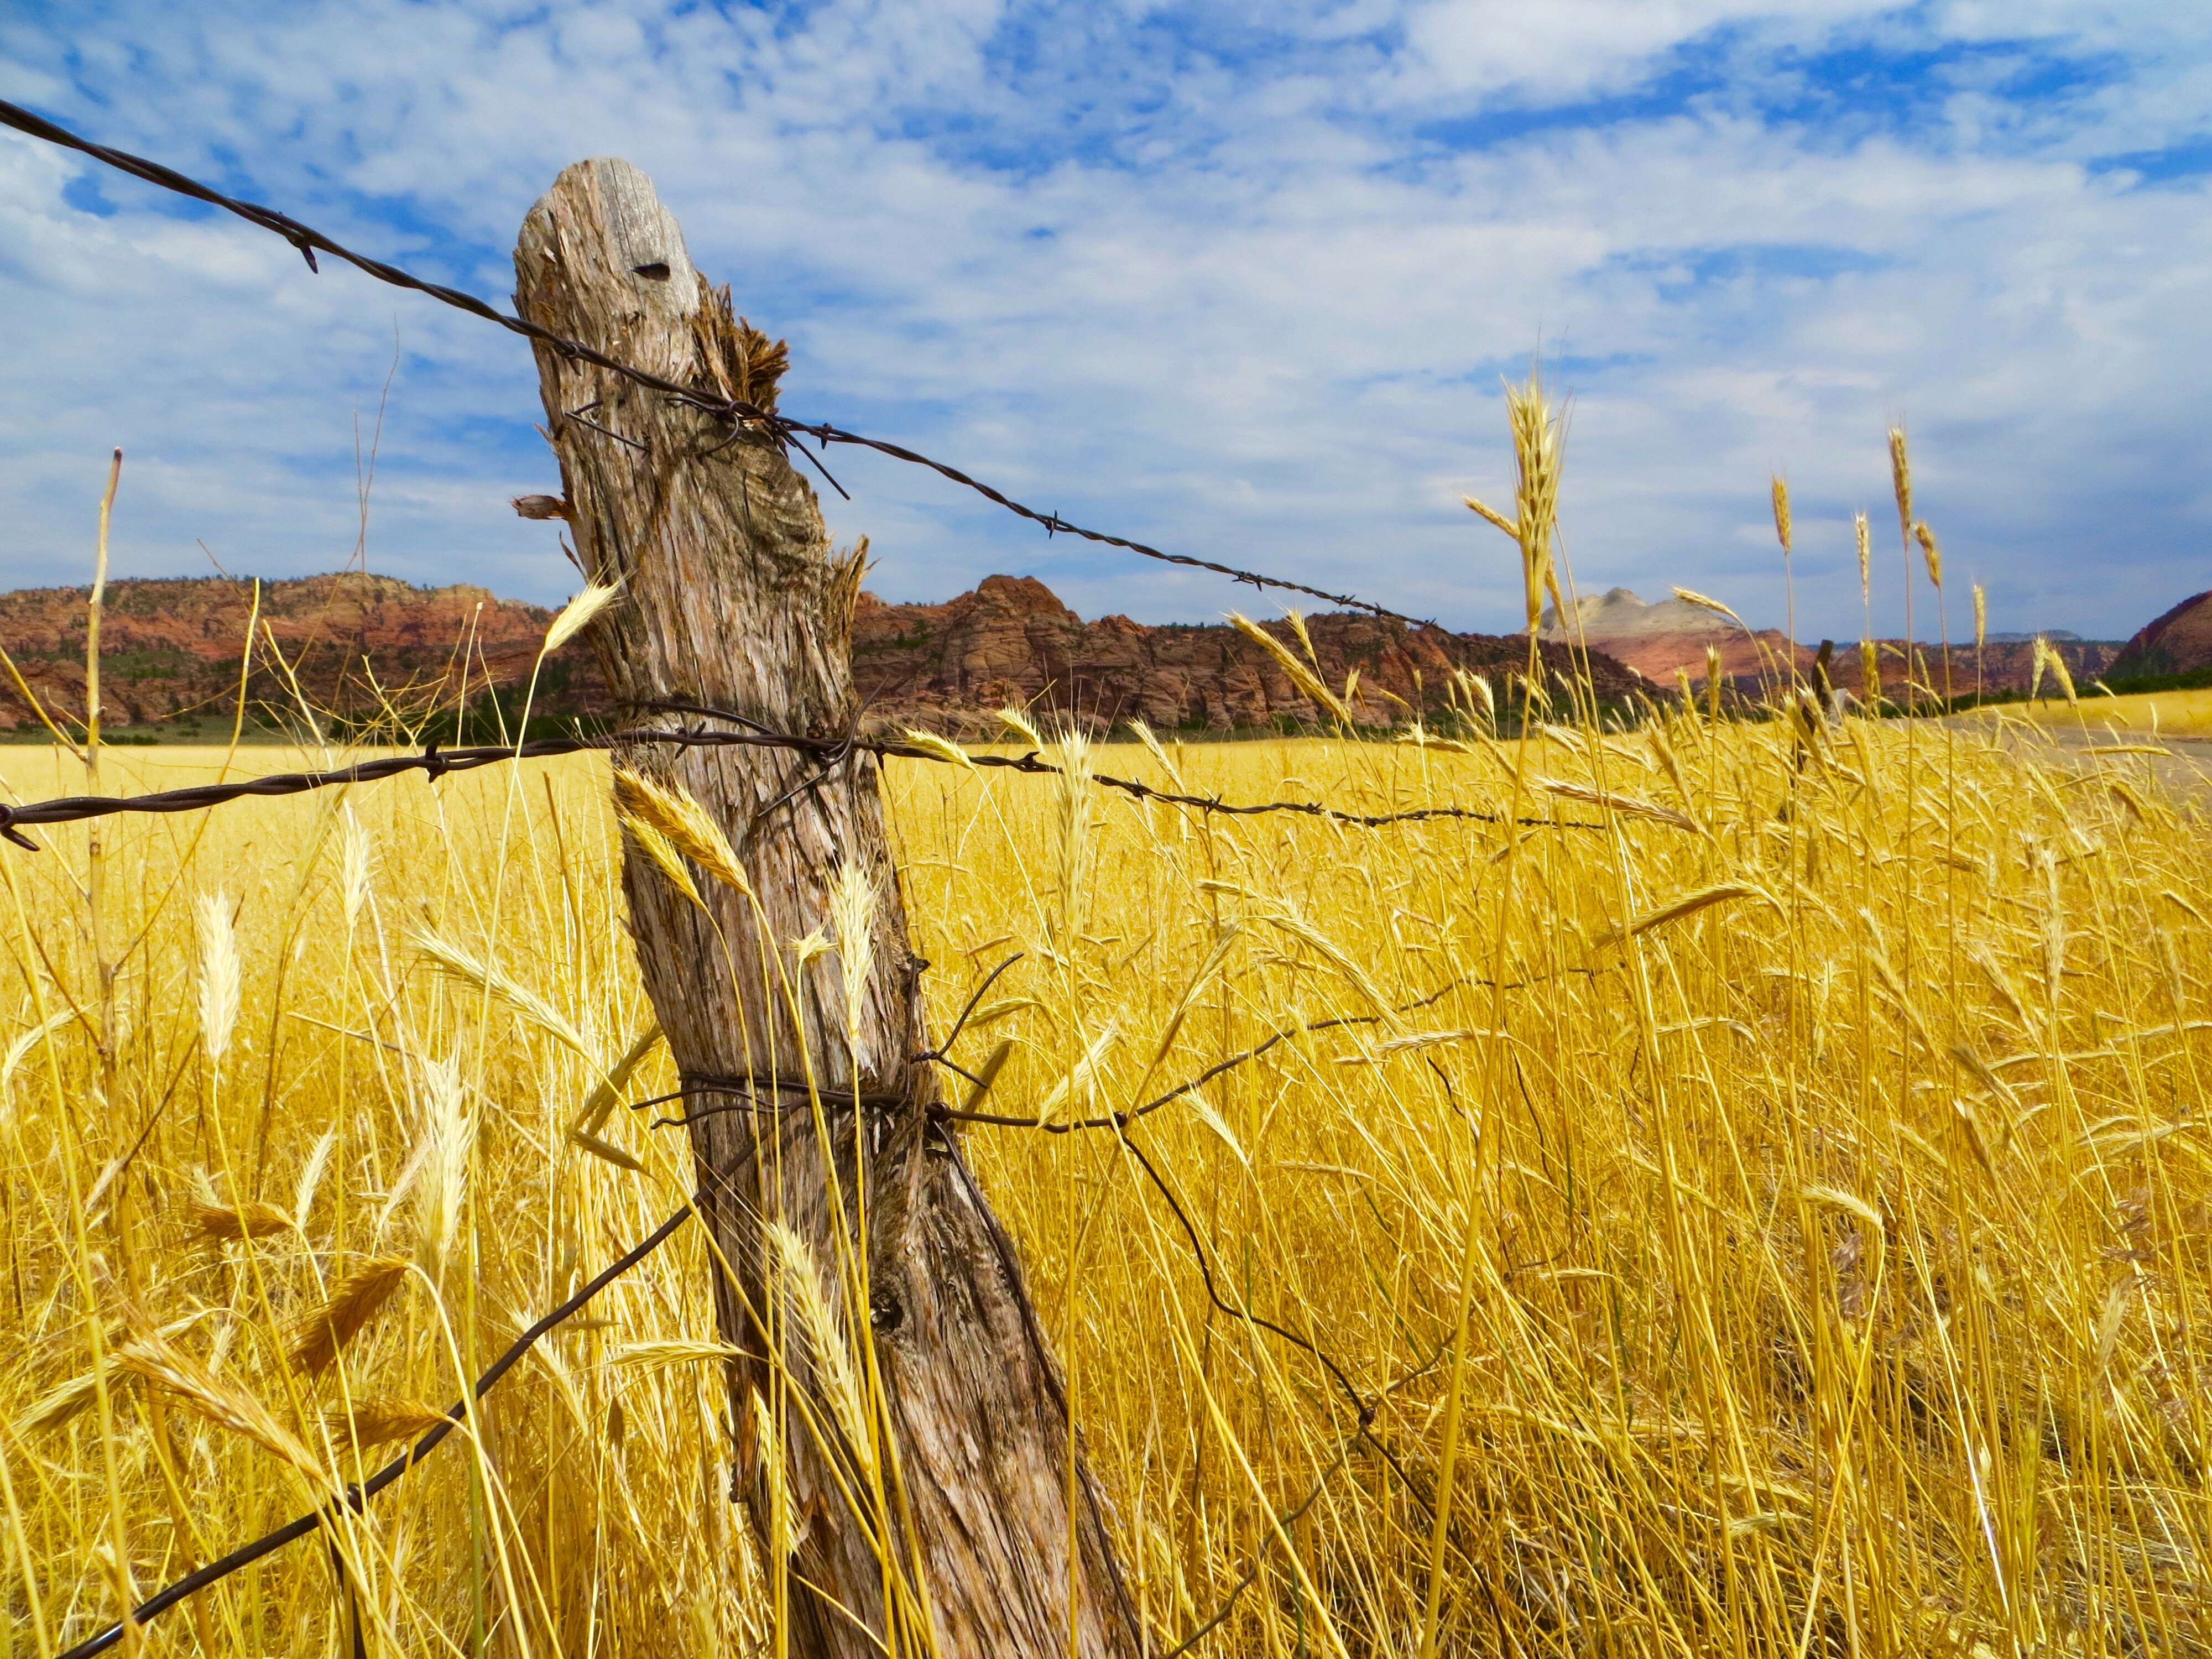
grass, fence, barbed wire, plant, field, wheat, prairie, food, harvest, crop, agriculture, rural area, flowering plant, grass family, land plant